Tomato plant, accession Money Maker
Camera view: bottom (45 deg); turntable rotation: 330 degrees
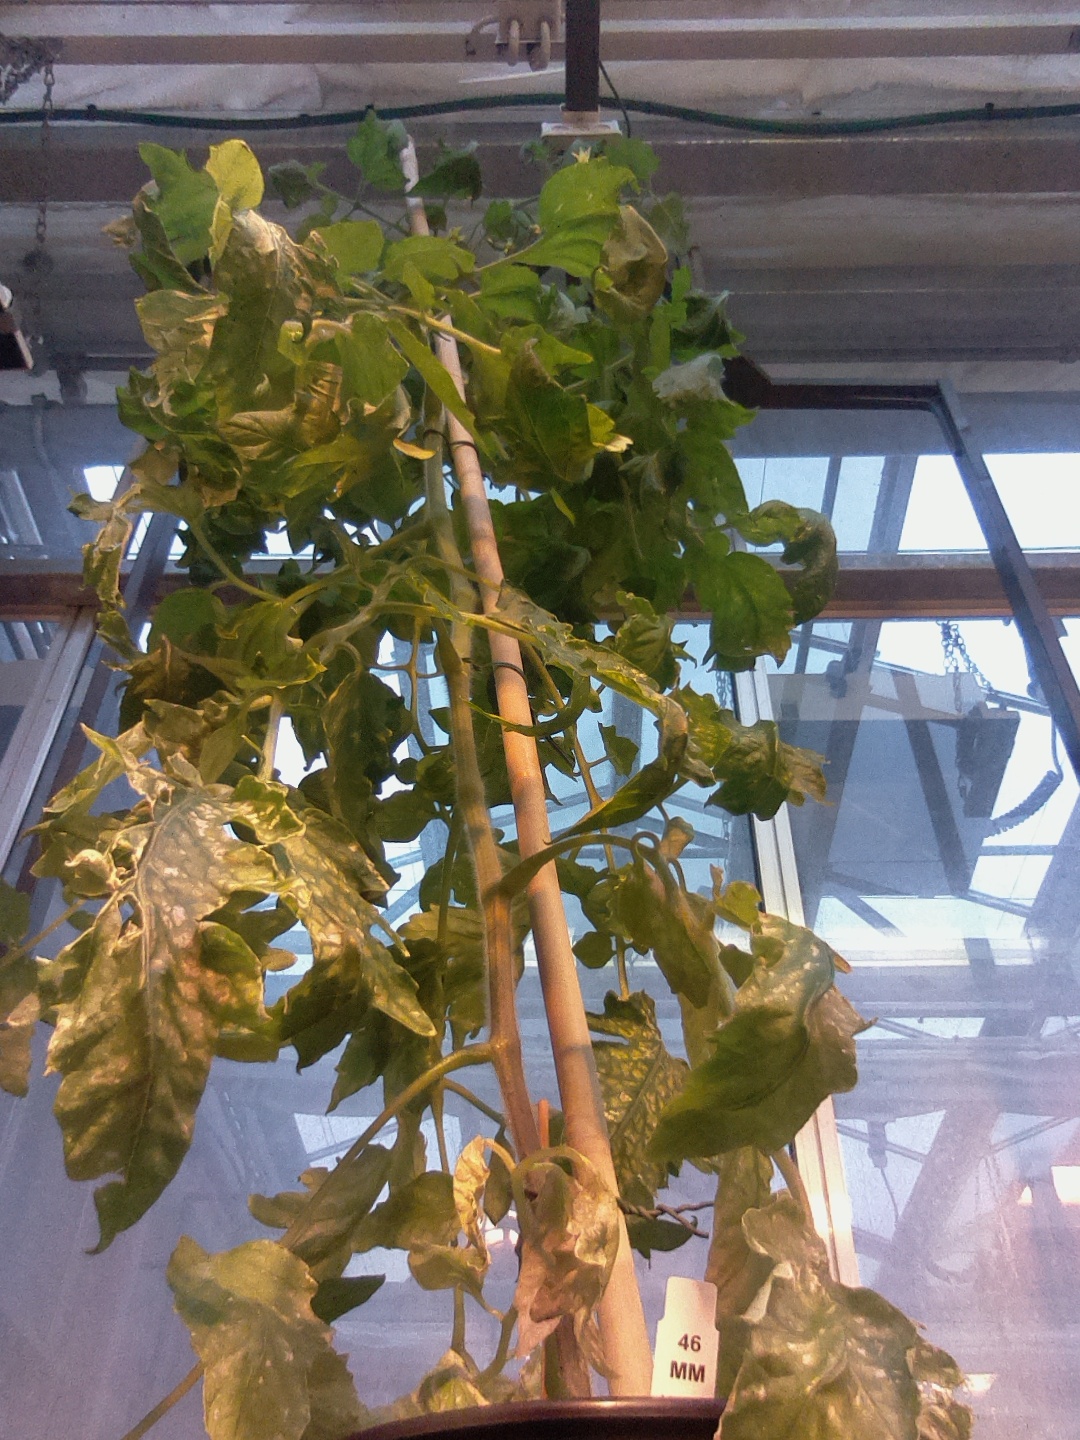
BBCH growth stage 71: 10%-20% of final fruit size